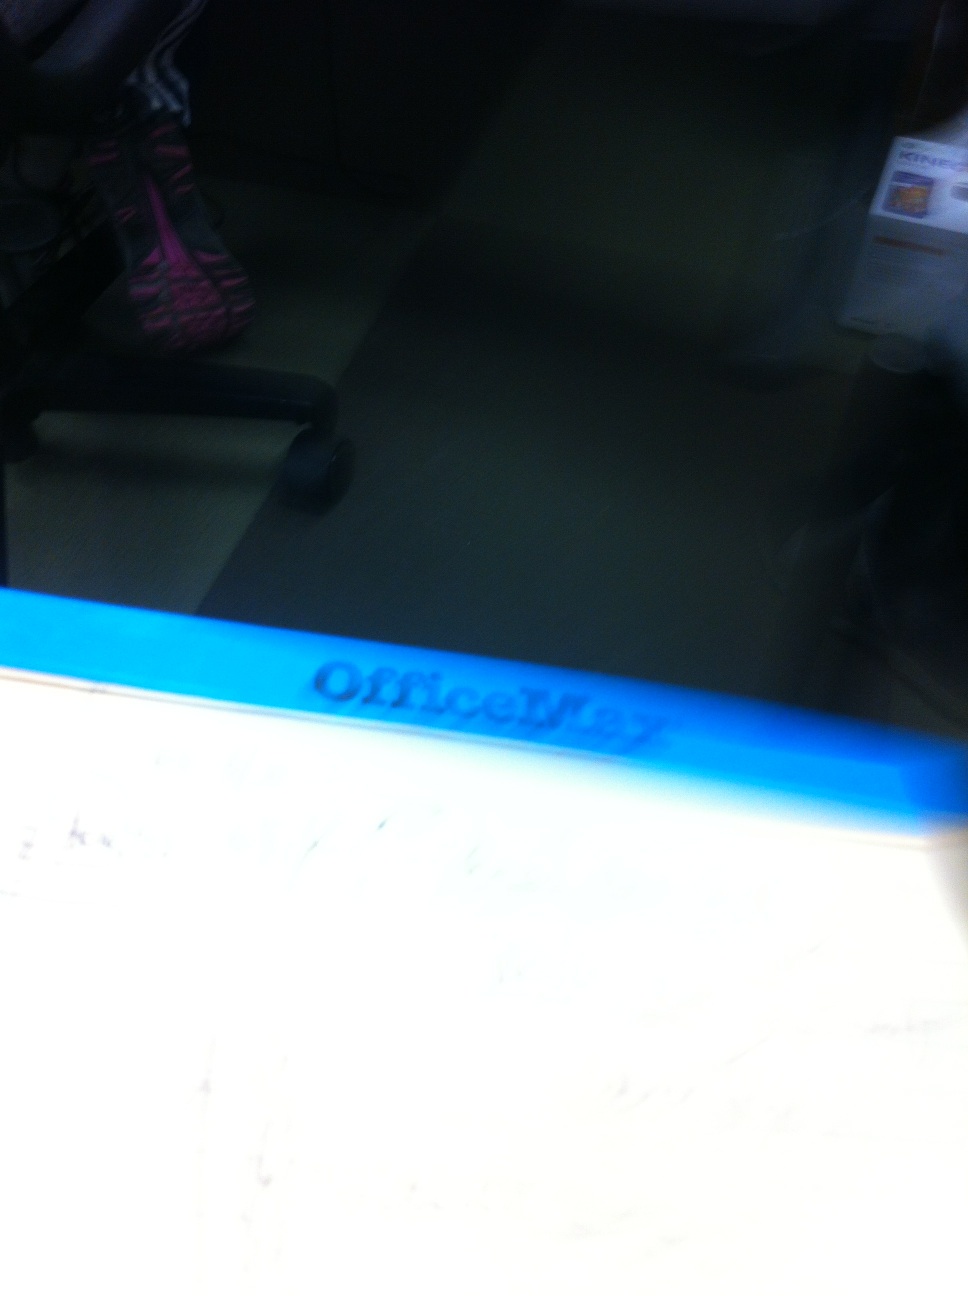Question: Its not crashing.
Answer: unanswerable